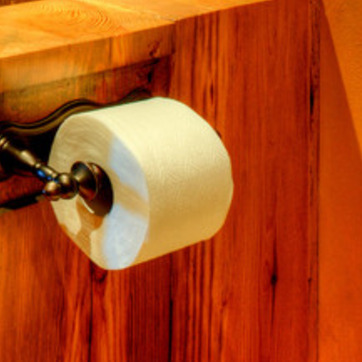
Material: paper